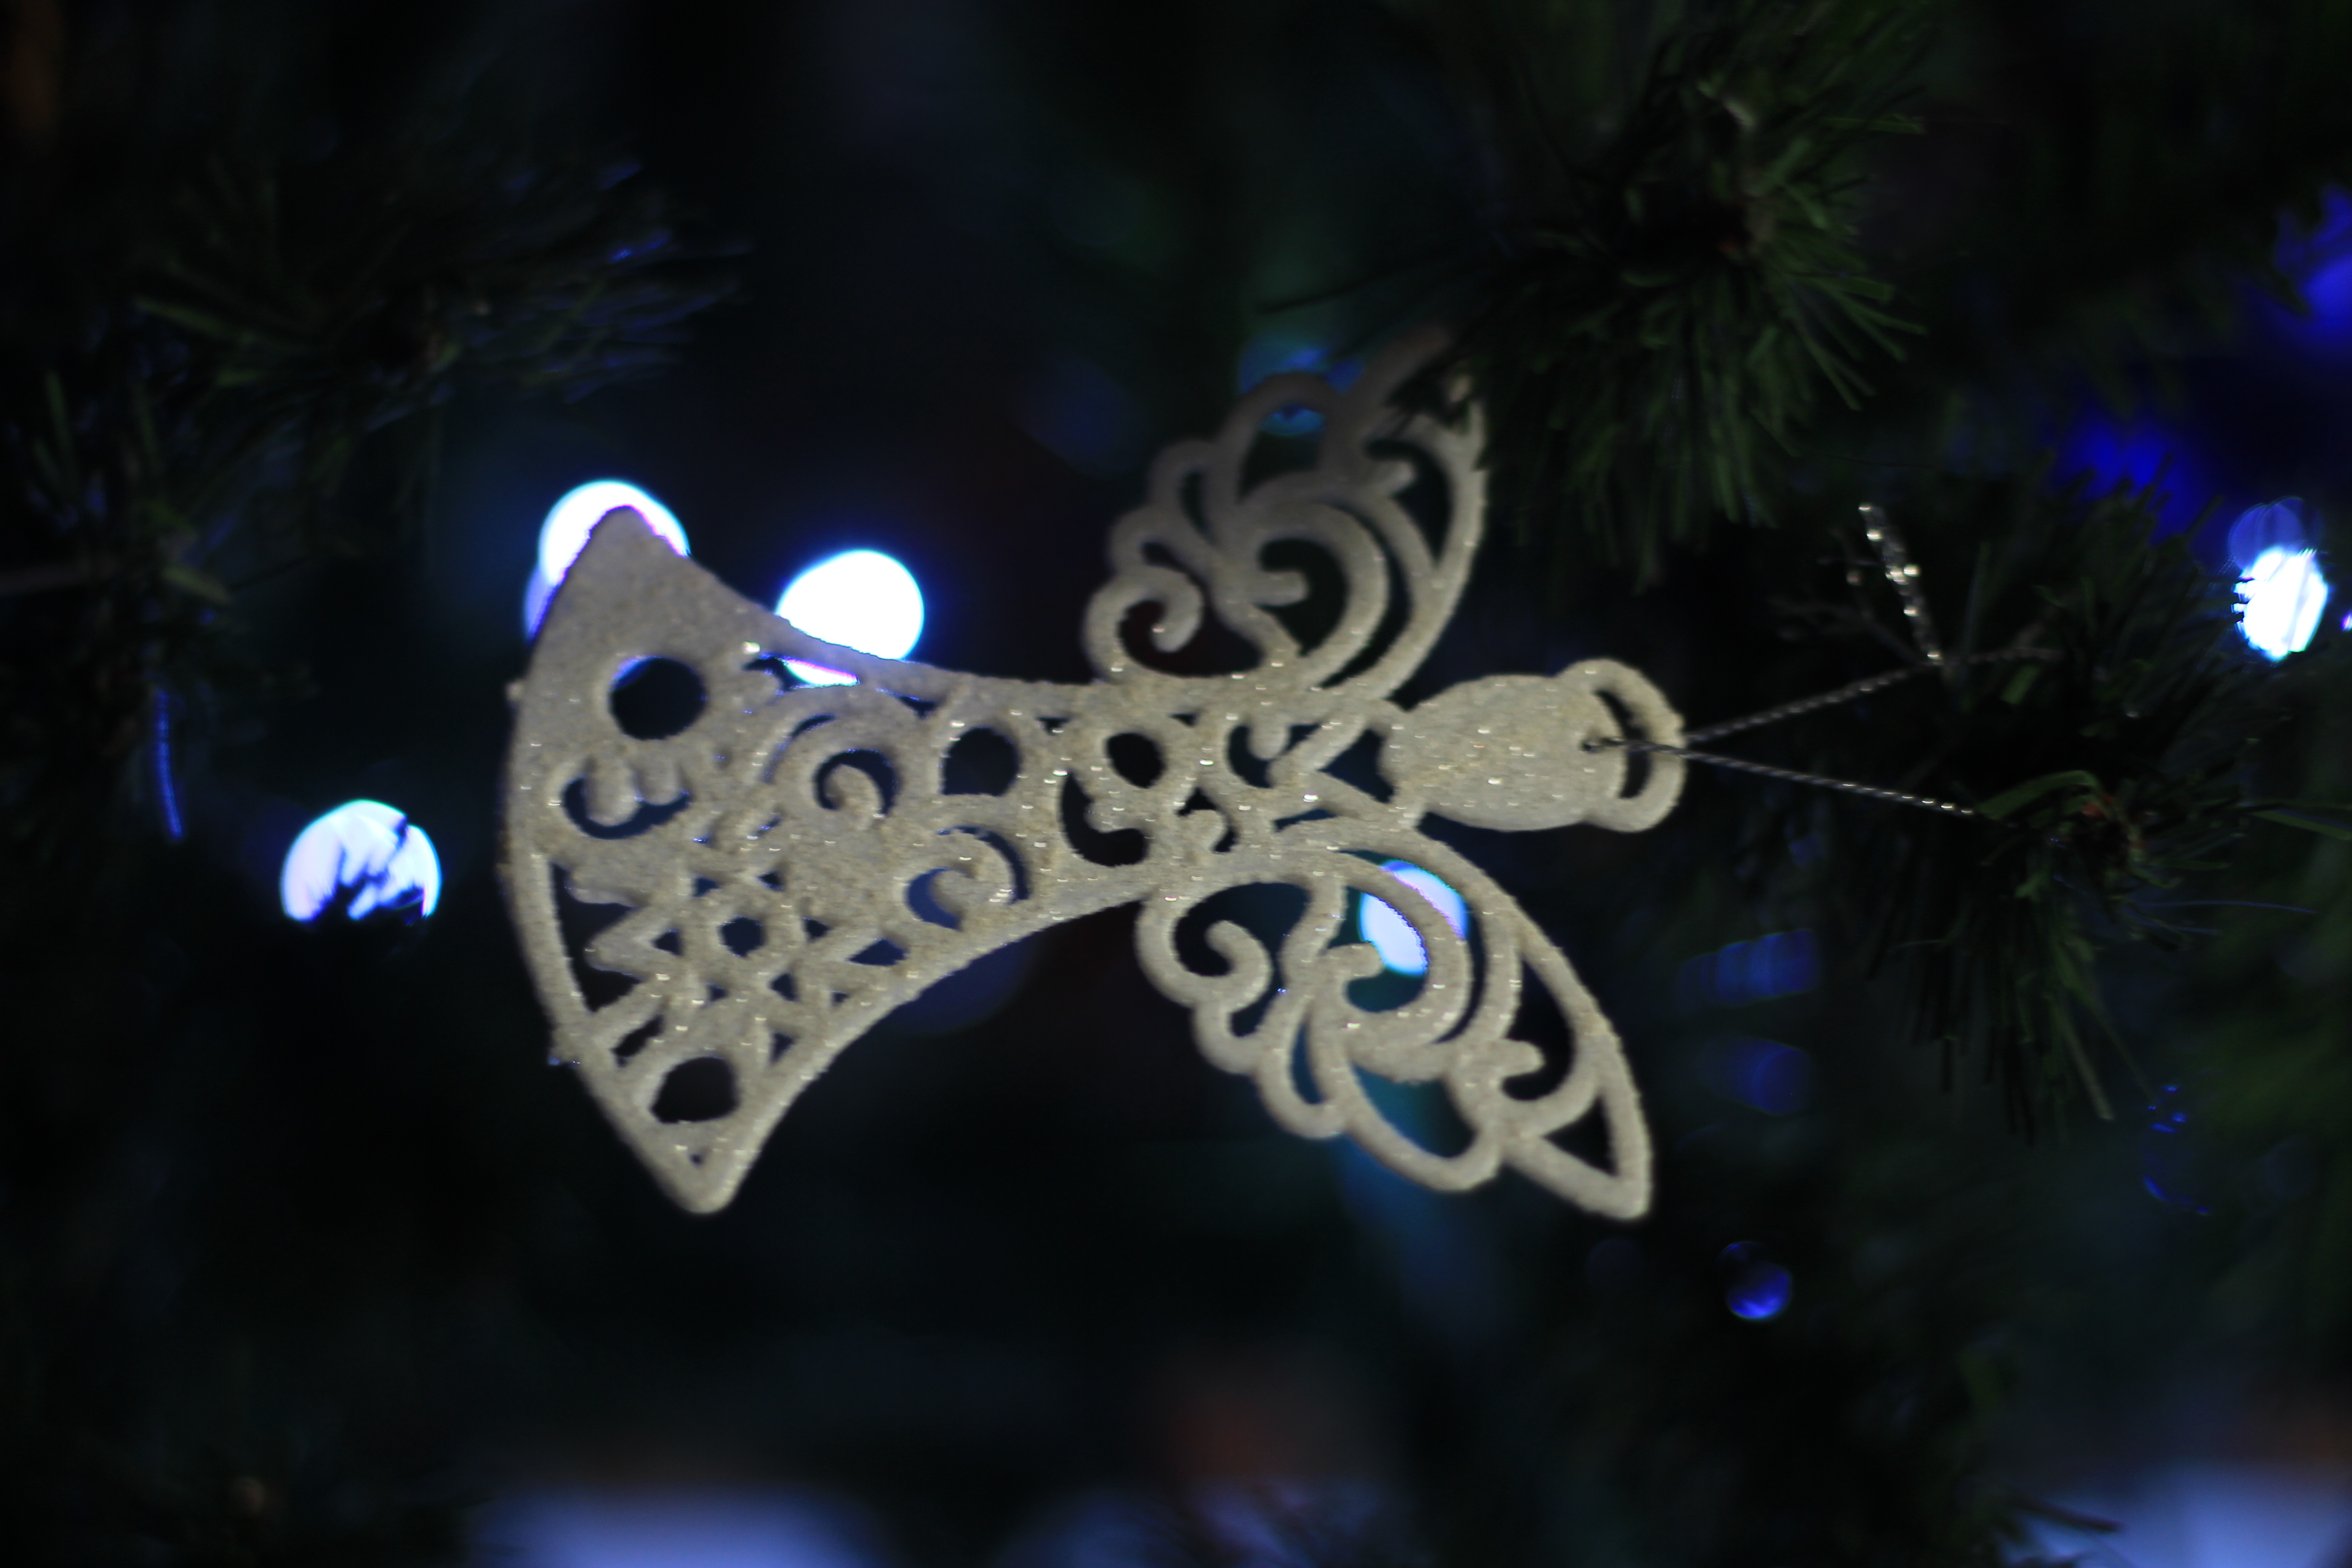
new year, holiday, tree, lights, ball, toy, blue, sparkle, garland, white, angel, bell, light, christmas ornament, lighting, ornament, sky, event, winter, christmas, night, plant, christmas lights, interior design